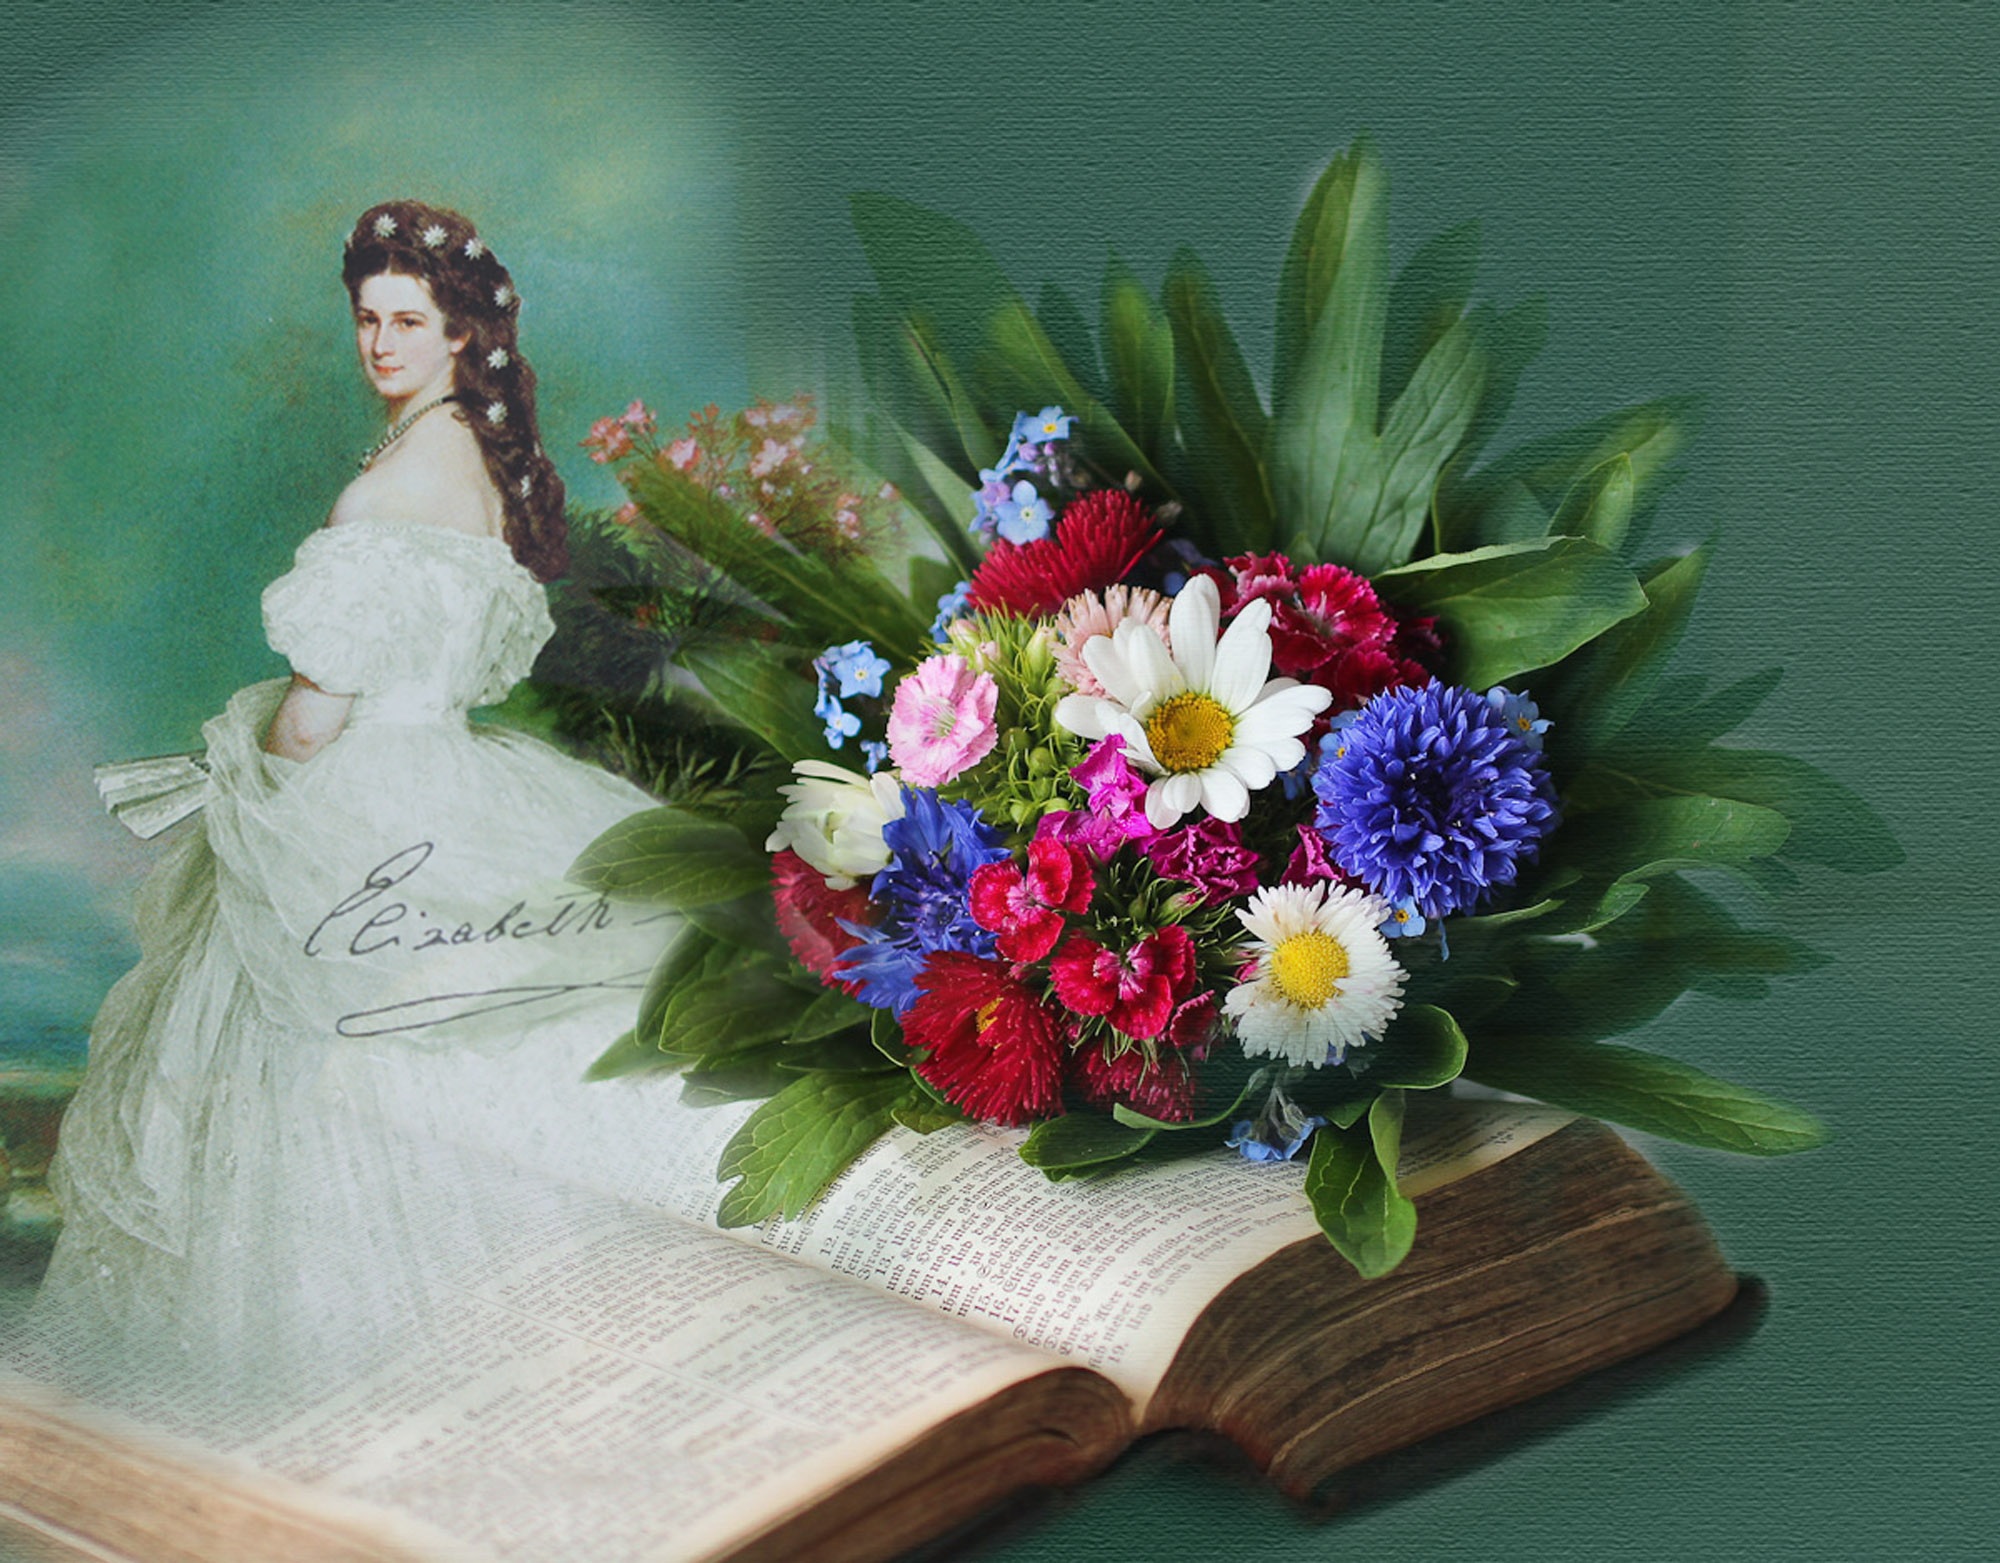
plant, flower, romantic, flora, still life, painting, flowers, art, photoshop, floristry, peony, image editing, flower bouquet, cut flowers, floral design, flower arranging